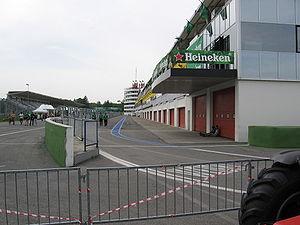
Le circuit Enzo et Dino Ferrari est un circuit automobile situé à proximité de la petite ville italienne d'Imola, à 40 kilomètres à l'est de Bologne et à 80 kilomètres à l'est de l'usine Ferrari de Maranello. Le circuit fut baptisé du nom du défunt fondateur de Ferrari, Enzo, et de son fils Dino. Avant la mort de Enzo Ferrari en 1988, le circuit se nommait « Autodromo Dino Ferrari ».